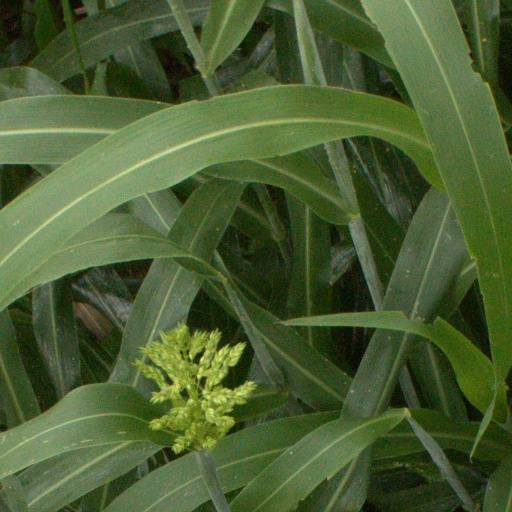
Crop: sorghum